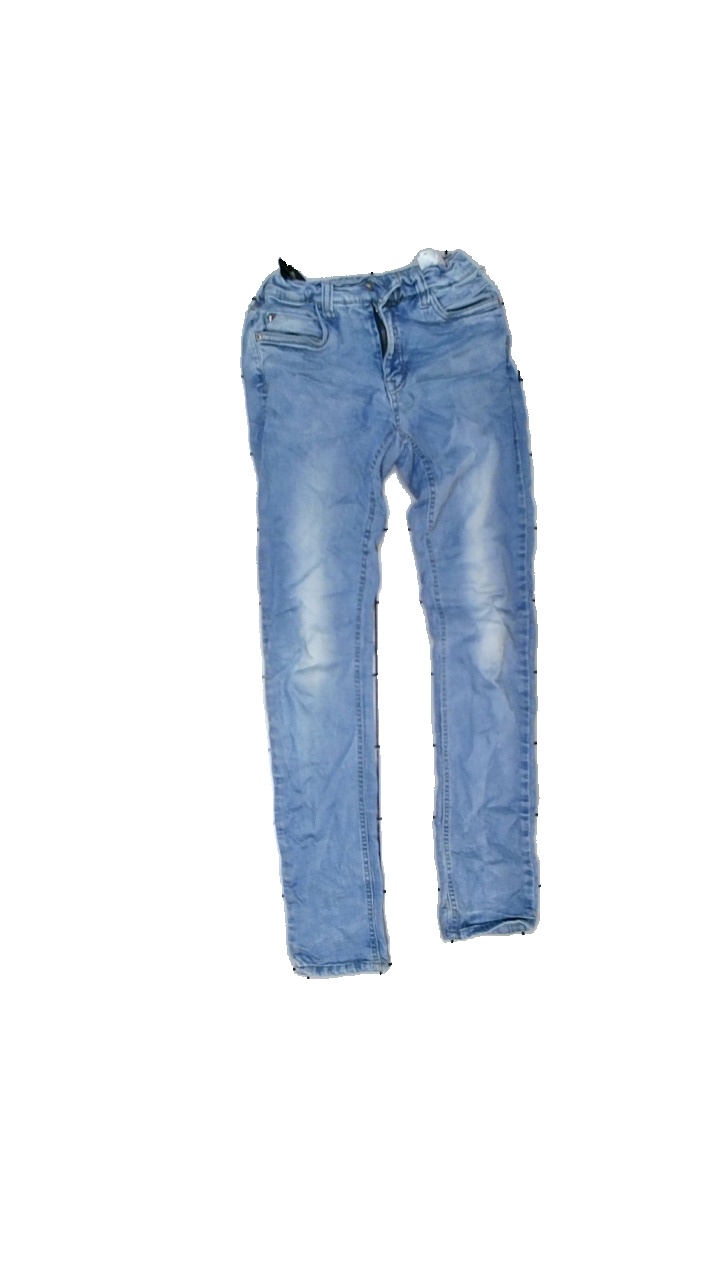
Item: Jeans (Children)
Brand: Name It
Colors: Blue
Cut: Regular
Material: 100% viscose
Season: All
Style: Denim
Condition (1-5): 2
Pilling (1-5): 2
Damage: stained
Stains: Minor
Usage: Export
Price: <50